Angel of Death (Polish TV series)

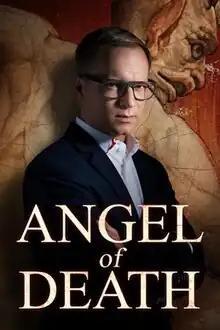

Angel of Death is a Polish crime drama television series based on the novel "Szadź" by Igor Brejdygant. It began airing on TVN and Player on 30 April 2020.